Creevykeel Court Tomb

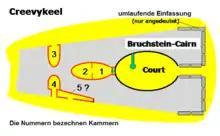
Plan of the Creevykeel site

The building of the tomb dates back to the Neolithic Period, 4000–2500 BC, when waves of colonising farmers migrated to Ireland from the continent. The Creevykeel Court Tomb is one of five megalithic monuments in the area. Creevykeel has not been dated using modern scientific methods, and is estimated to date from around 3500 BC with a long span of use and re-use.